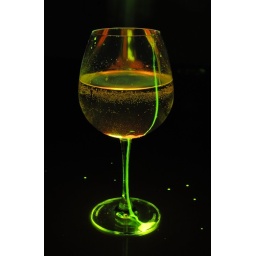
glow juice mixed in water and stirred in a burgundy glass